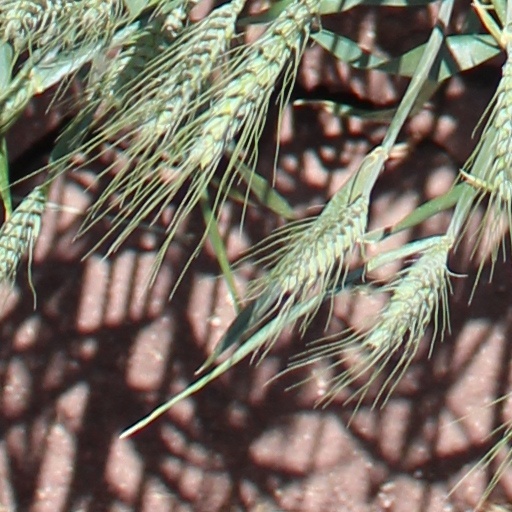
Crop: wheat